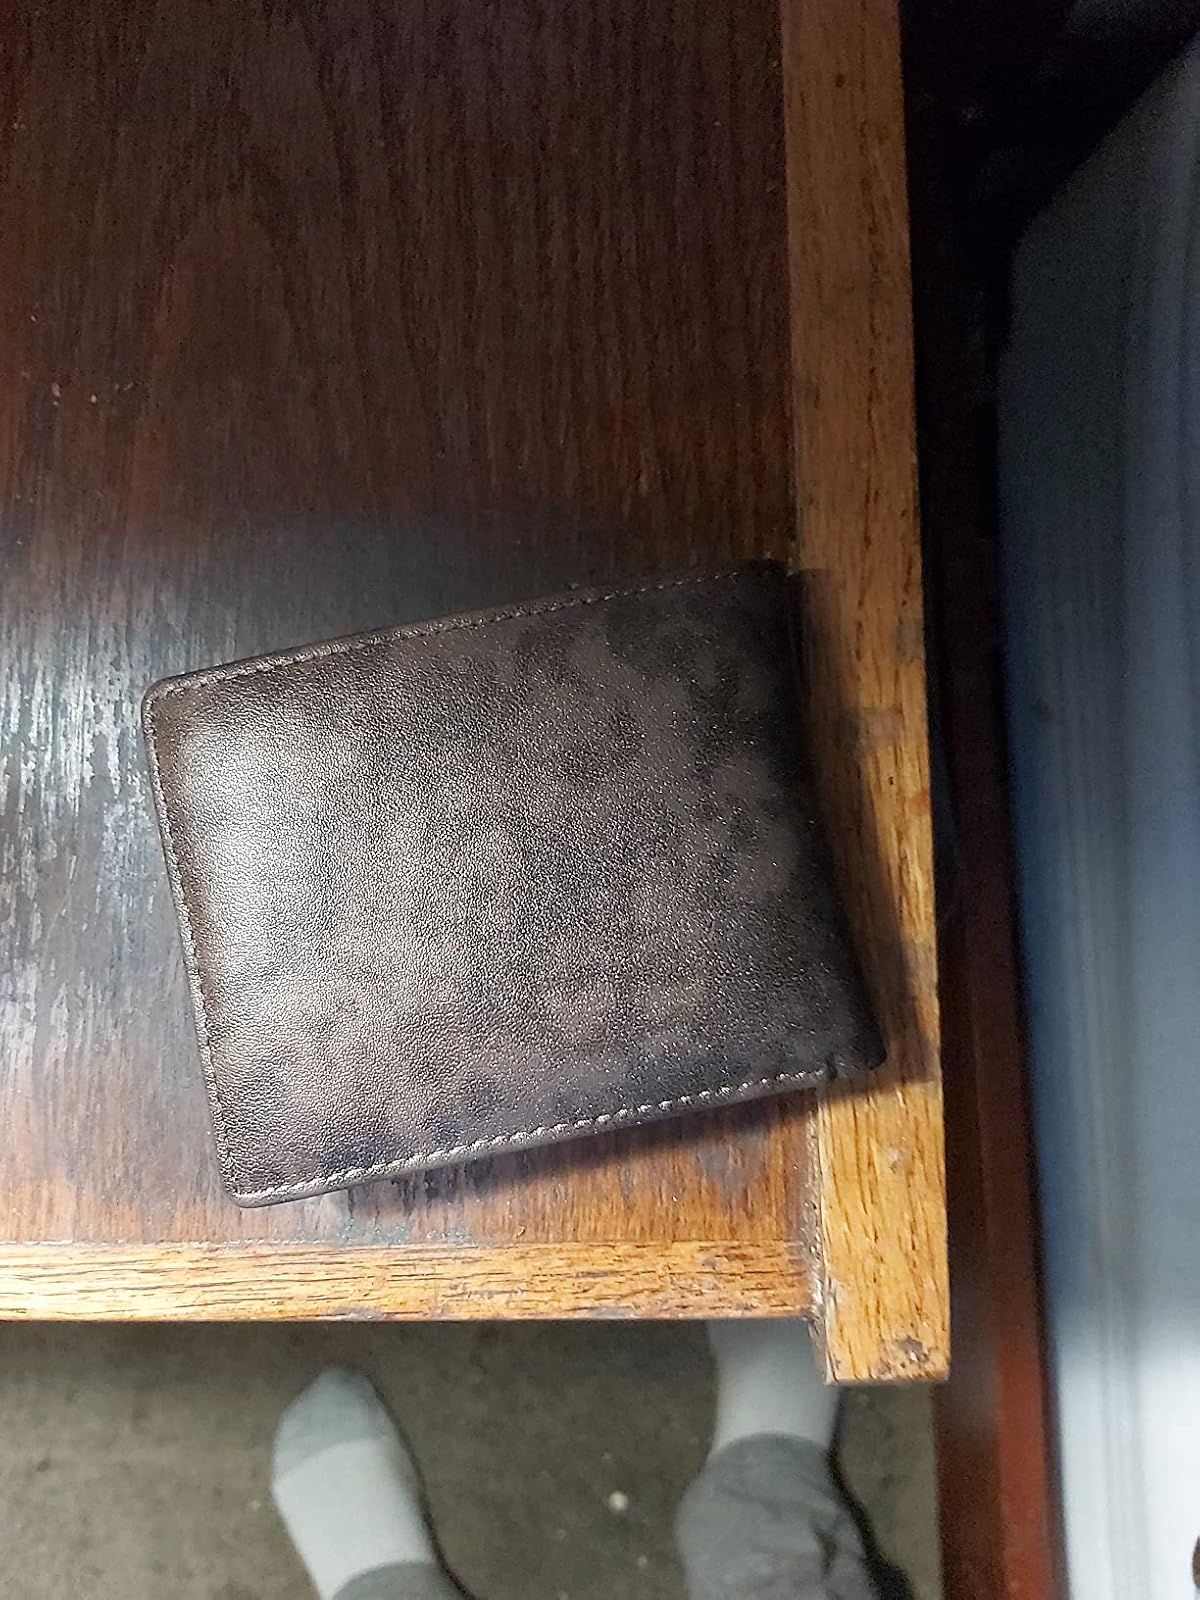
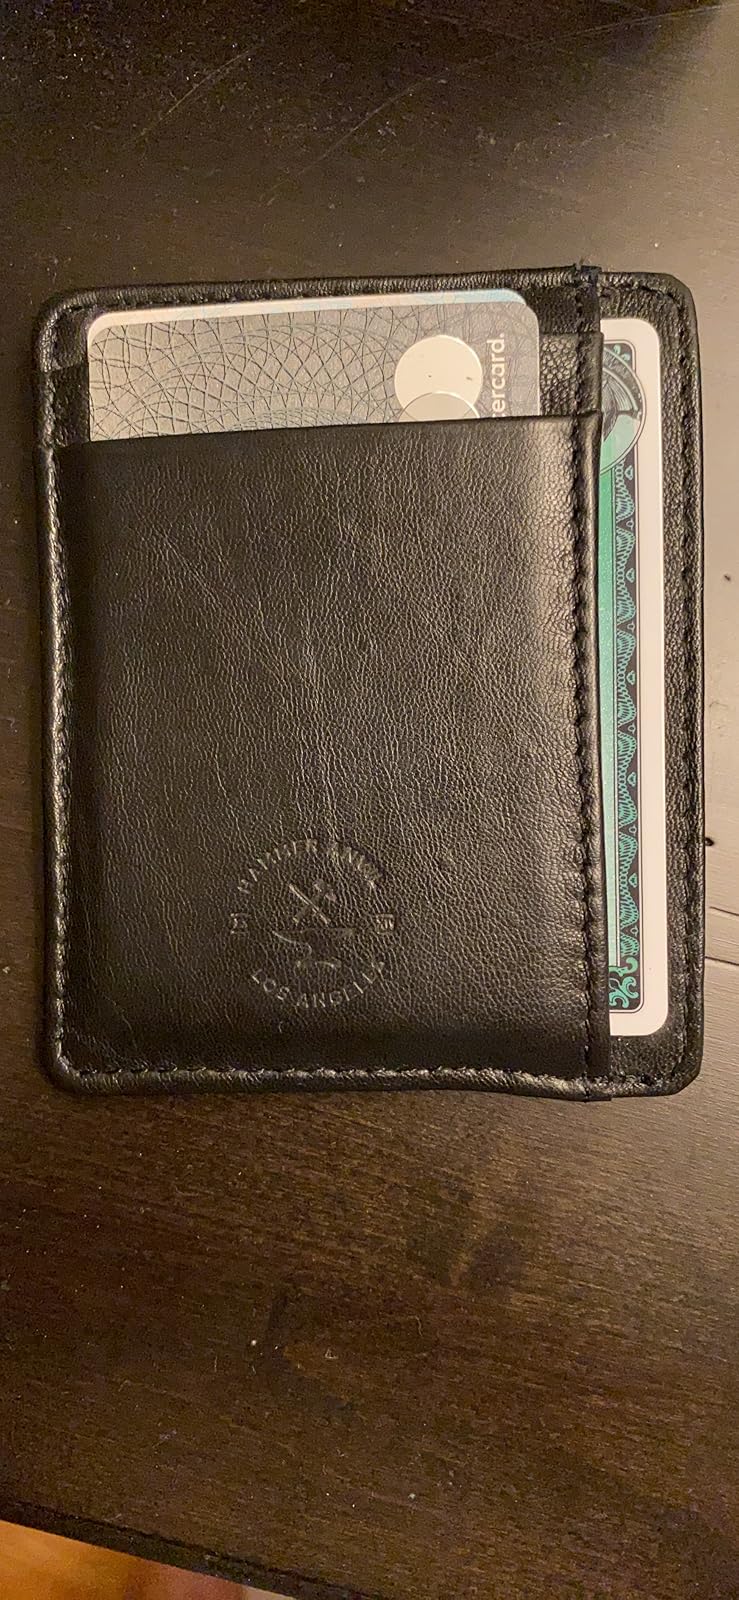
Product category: accessories_wallet
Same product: no